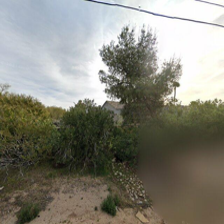
Label: streetView